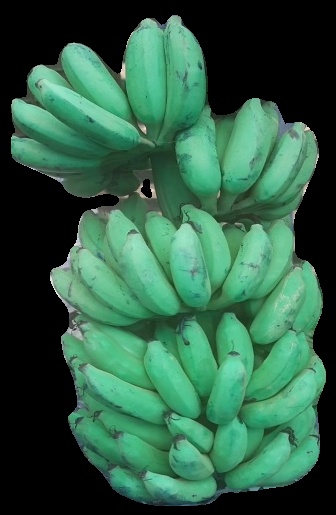
Variety: elakki-bale
Grade: grade2